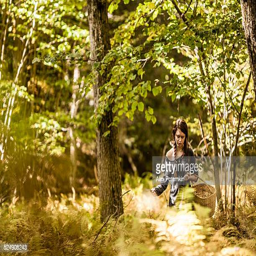
teenager girl hiking in the forest